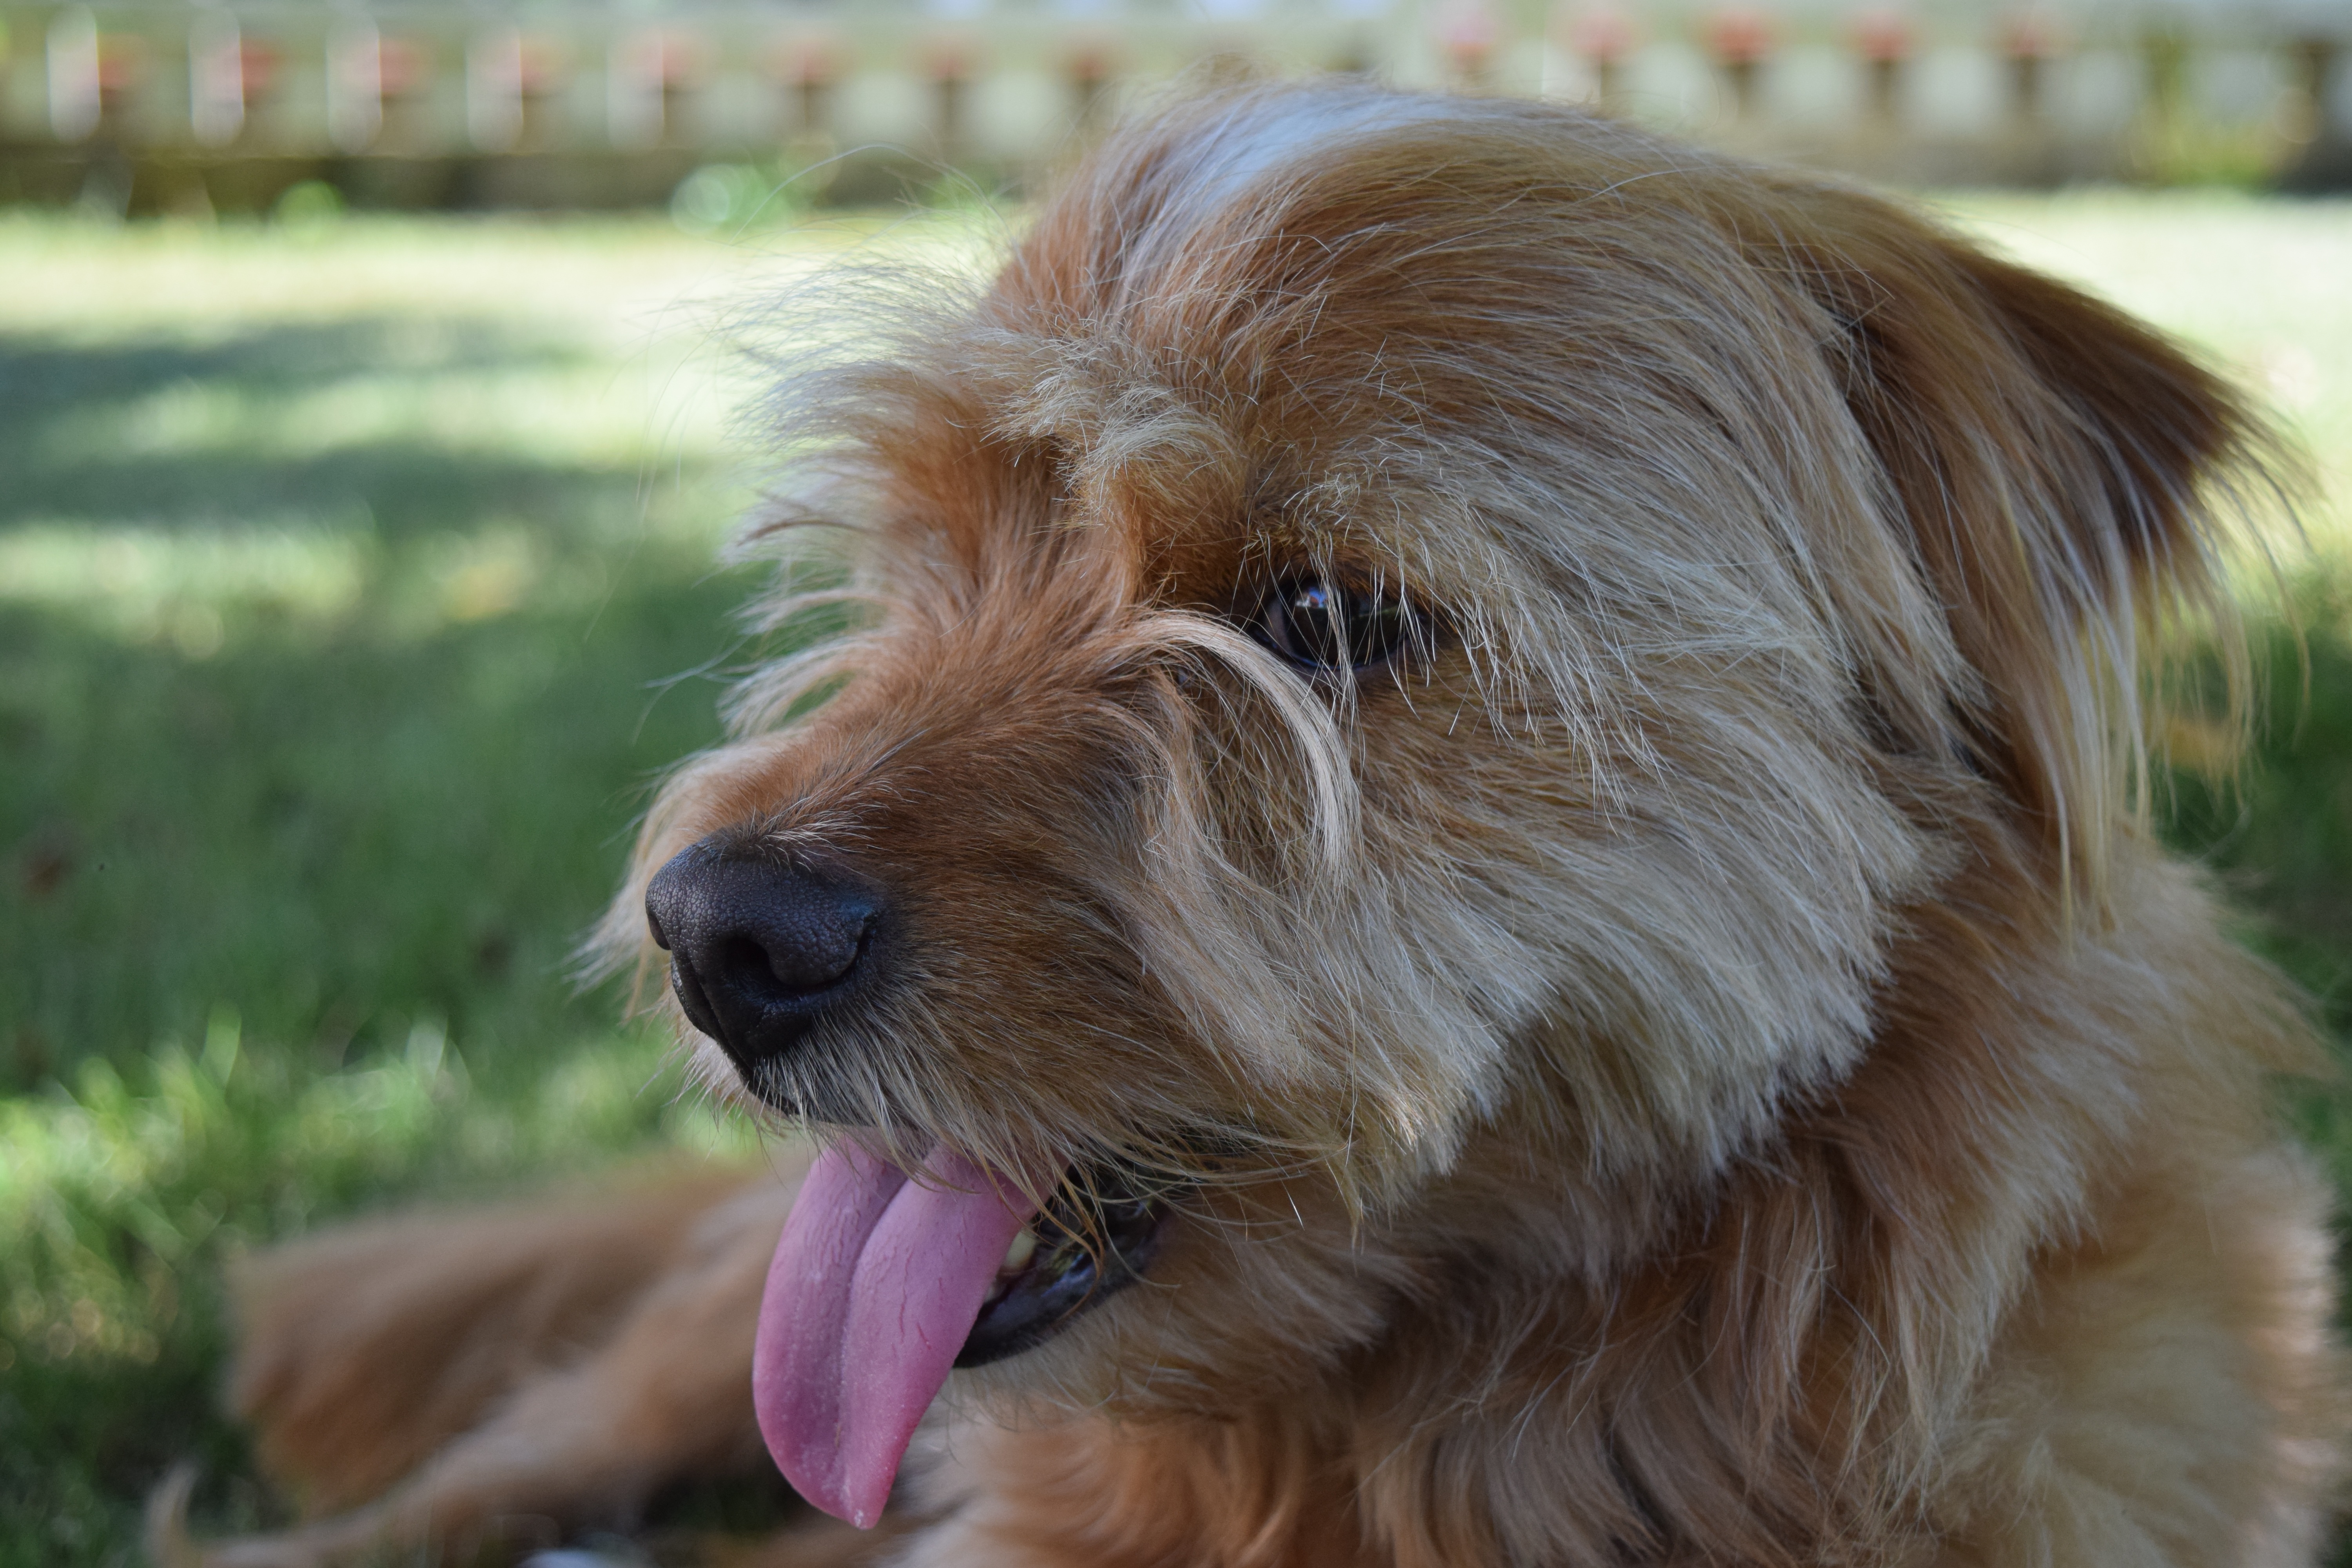
dog, animal, summer, pet, mammal, rest, pant, hybrid, vertebrate, break, attention, dog breed, terrier, small dog, irish soft coated wheaten terrier, cairn terrier, australian silky terrier, dog like mammal, carnivoran, australian terrier, schnoodle, dandie dinmont terrier, glen of imaal terrier, dog crossbreeds, morkie, norwich terrier, norfolk terrier, catalan sheepdog, poodle crossbreed